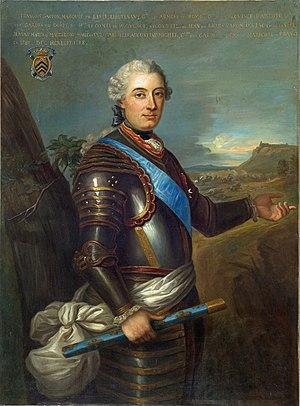
François Gaston de Lévis représenté avec le bâton de maréchal
François Gaston de Lévis, né le 20 août 1719 à Ajac, mort le 26 novembre 1787 à Arras, chevalier, puis duc de Lévis, est un militaire français qui s'est notamment illustré en Nouvelle-France. Il a obtenu la dignité de maréchal de France pour l'ensemble de sa carrière au sein des armées.